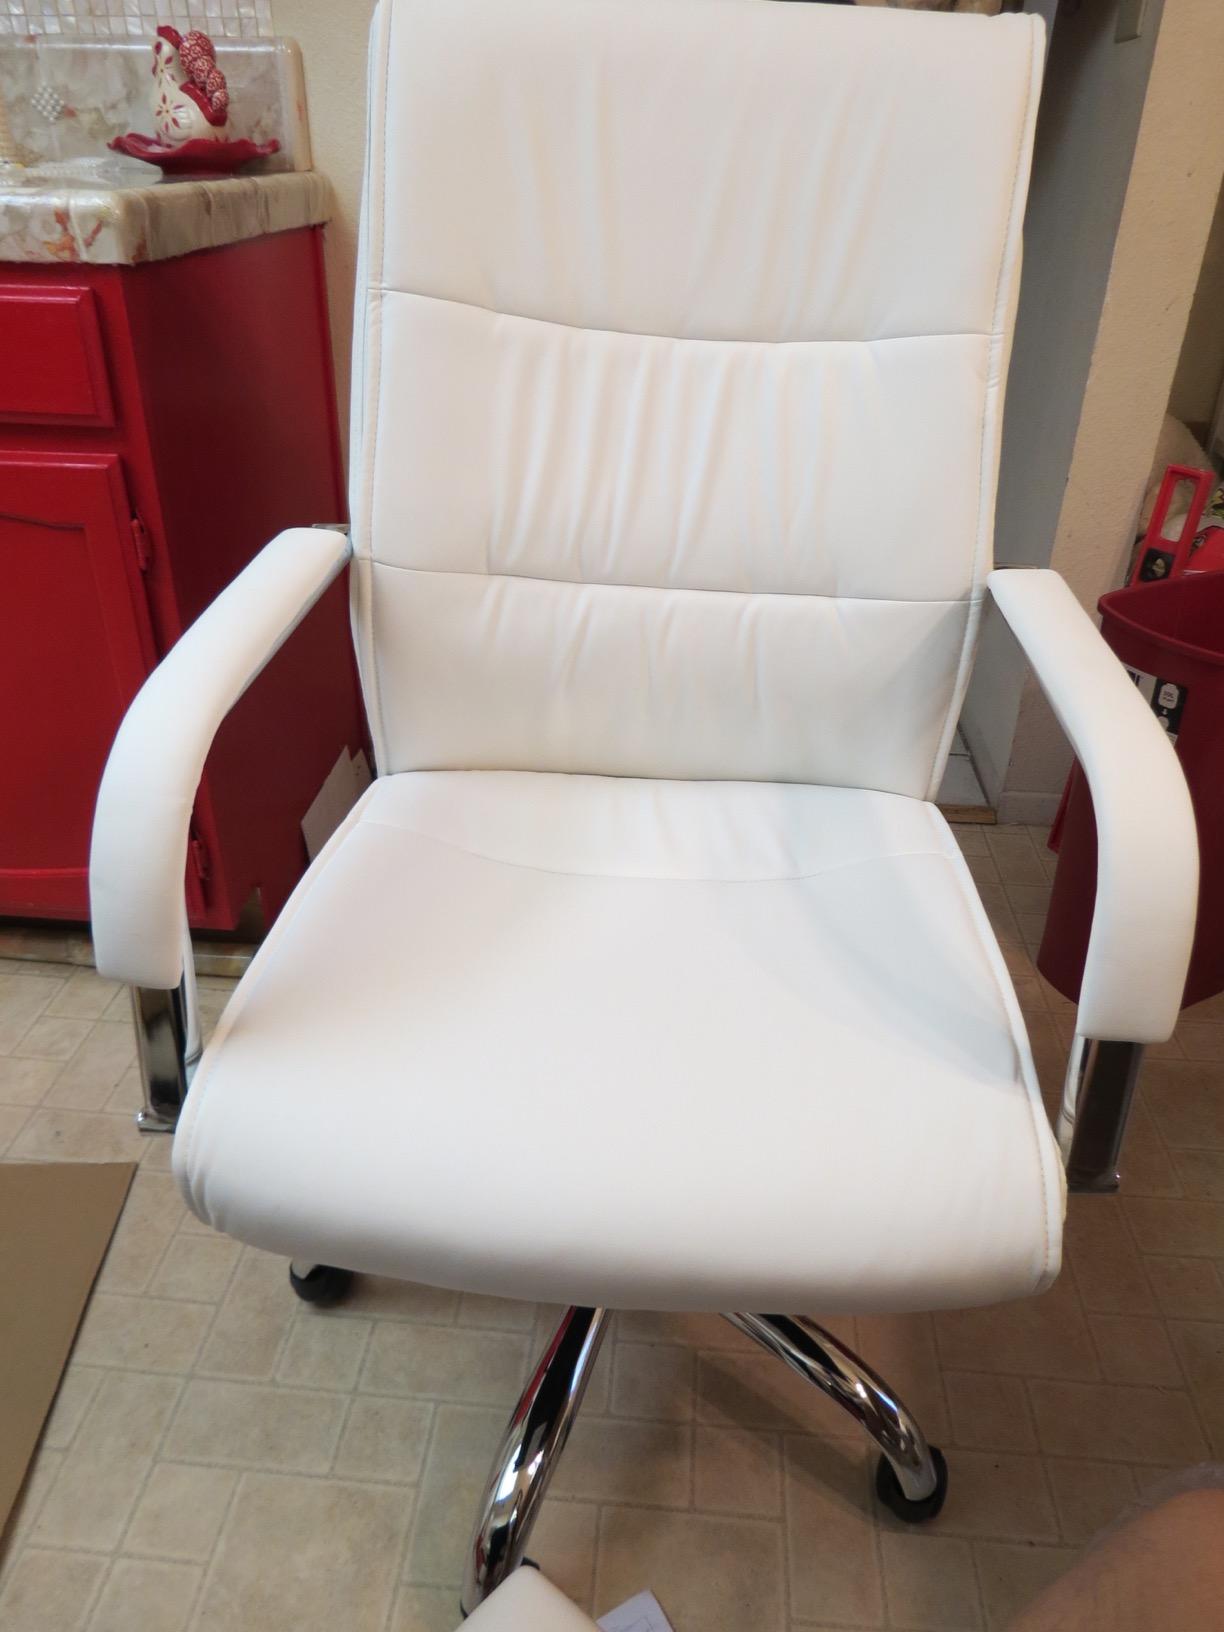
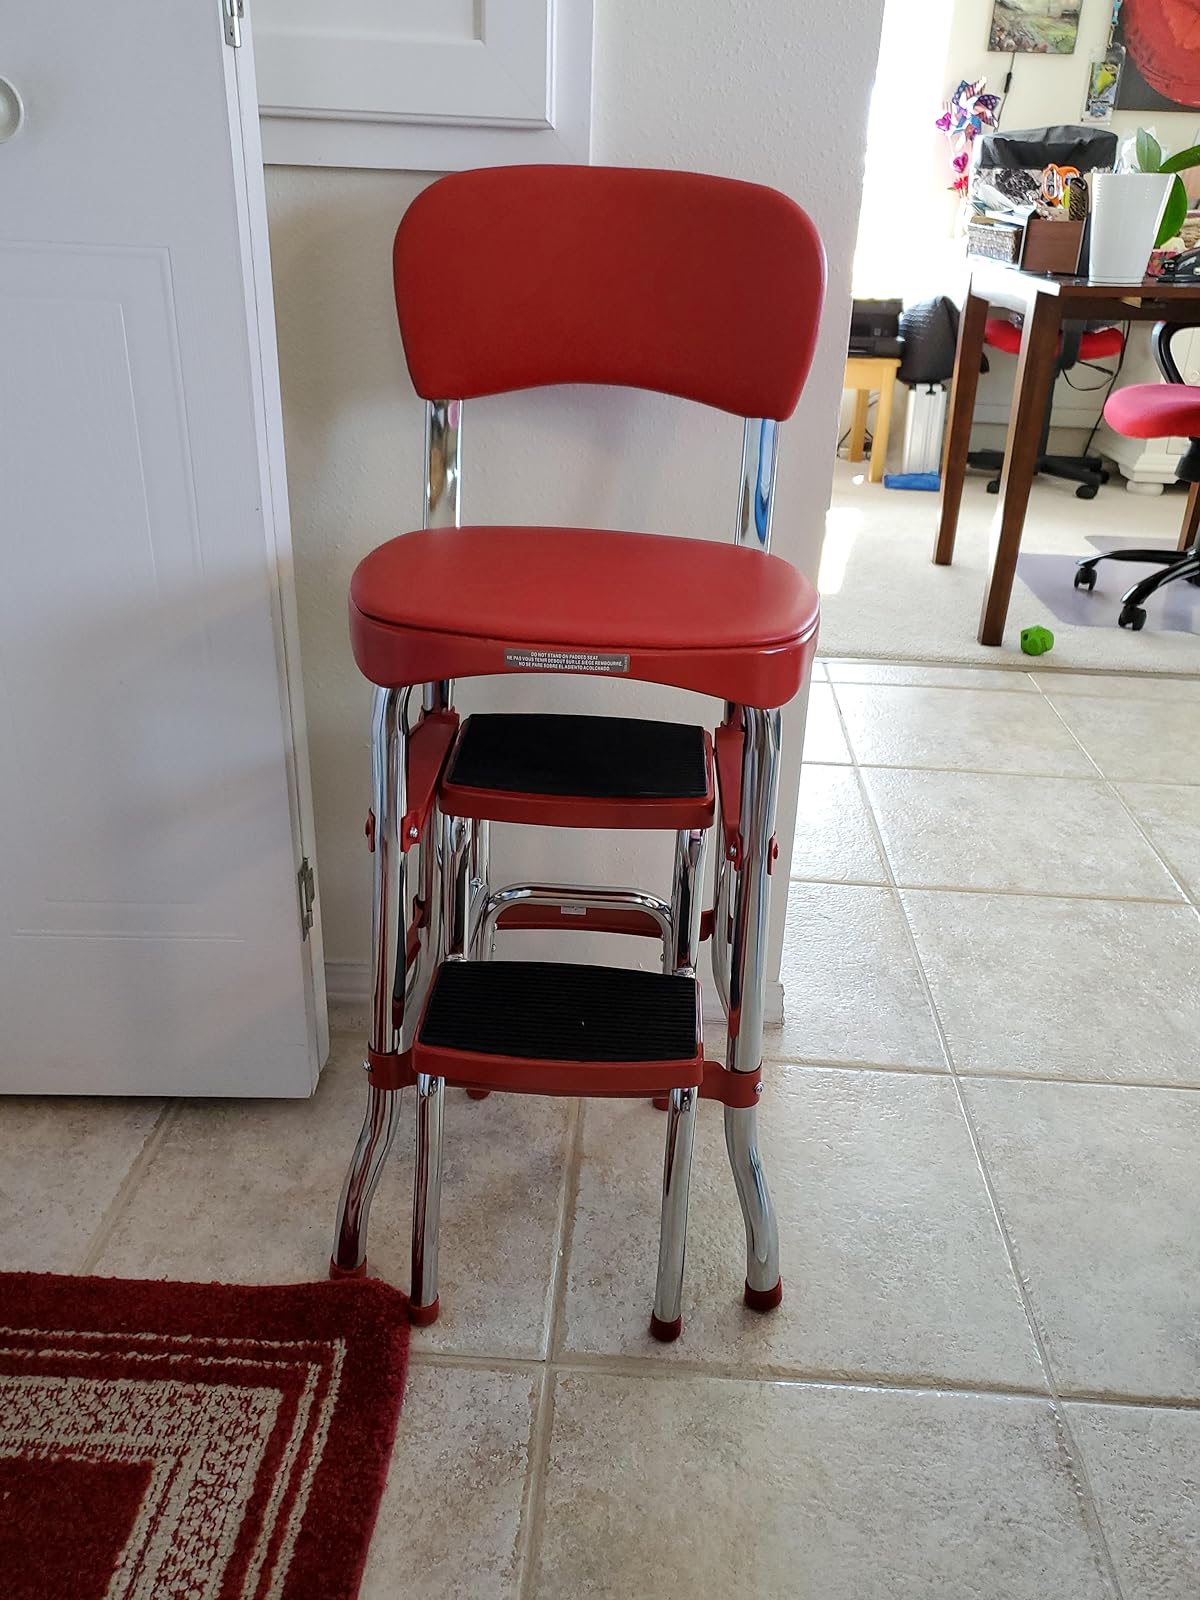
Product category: items_chair
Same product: no